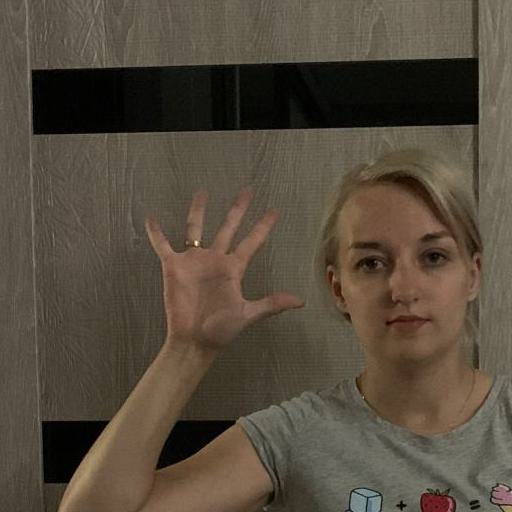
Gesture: palm